Boys' love fandom

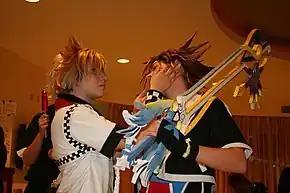
Two cosplayers dressed as Roxas and Sora from "Kingdom Hearts" at Yaoi-Con in 2008

Boys' love (BL), a genre of male-male homoerotic media originating in Japan that is created primarily by and for women, has a robust global fandom. Individuals in the BL fandom may participate in activities such as attending conventions, creating and/or posting to fansites, and creating fan works such as fan fiction and fan art.